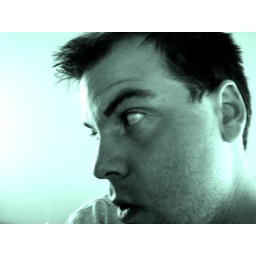
Slightly green Arion, created by fooling around with the channel mixer's green channel, after applying a black gradient map layer...